Arne Eigenfeldt

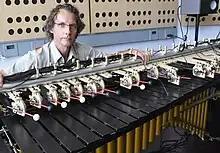
Arne Eigenfeldt

Arne Eigenfeldt (born 1962) is a Canadian composer and creator of interactive and generative music systems based in Vancouver, British Columbia. Both his music and his research into intelligent systems have been presented internationally. He is currently a professor of music at Simon Fraser University. He also produces electronica under the pseudonyms "Raemus" and "loadbang".